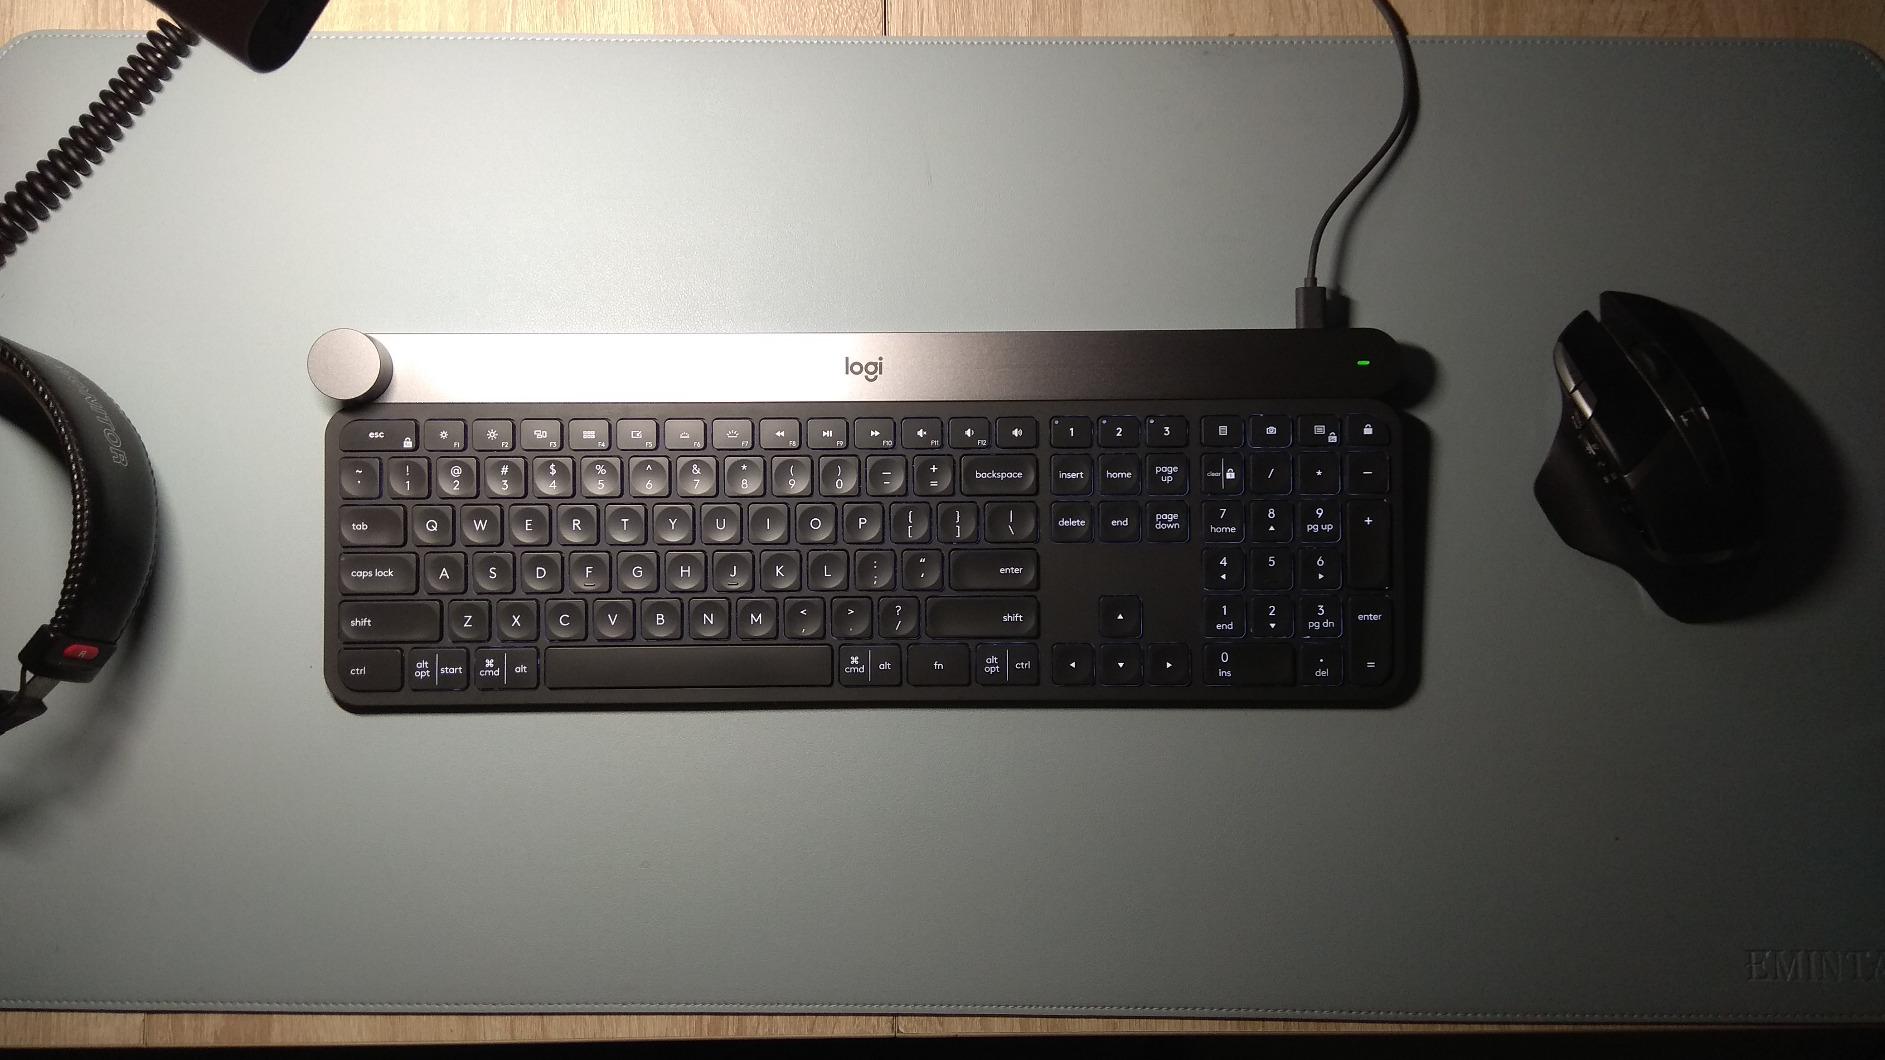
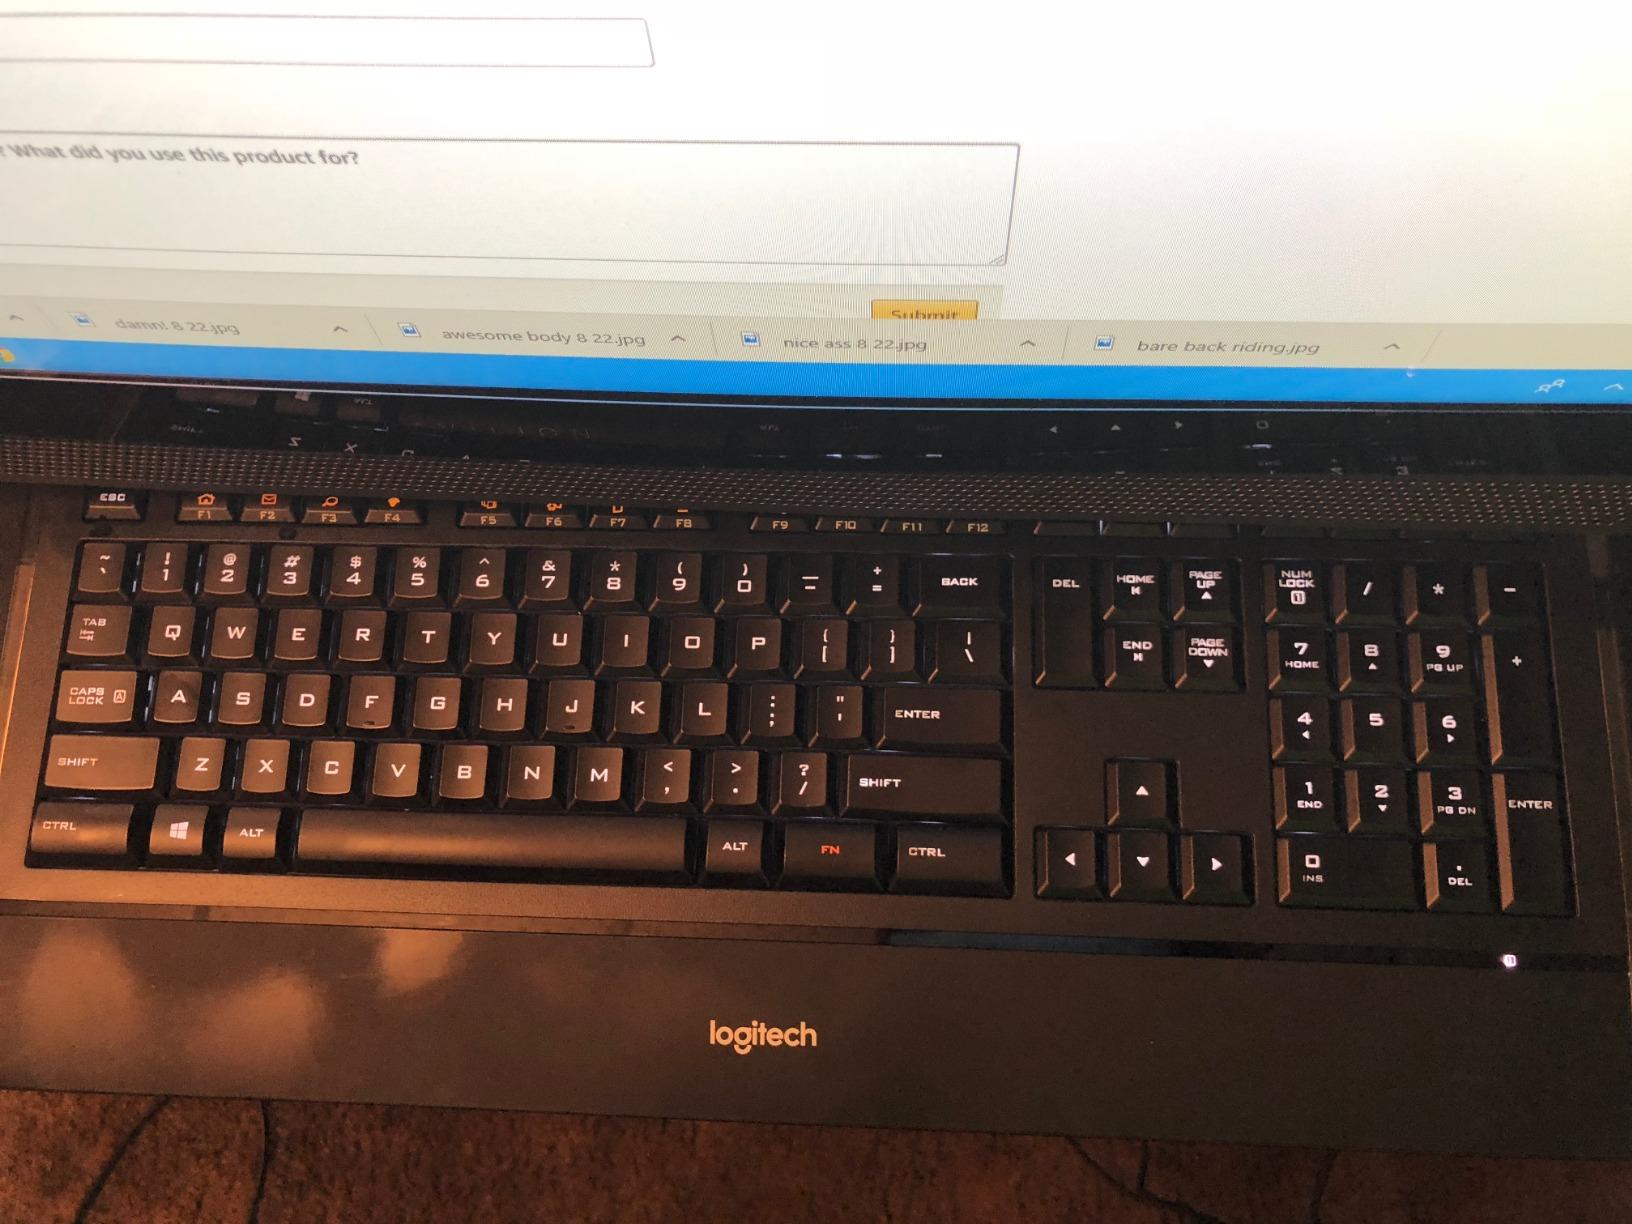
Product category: keyboard
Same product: no